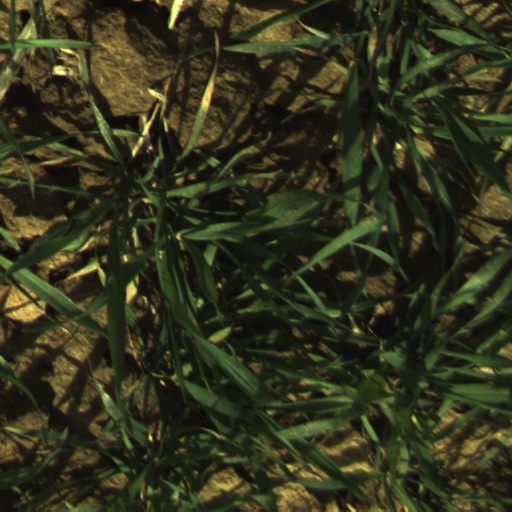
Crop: wheat